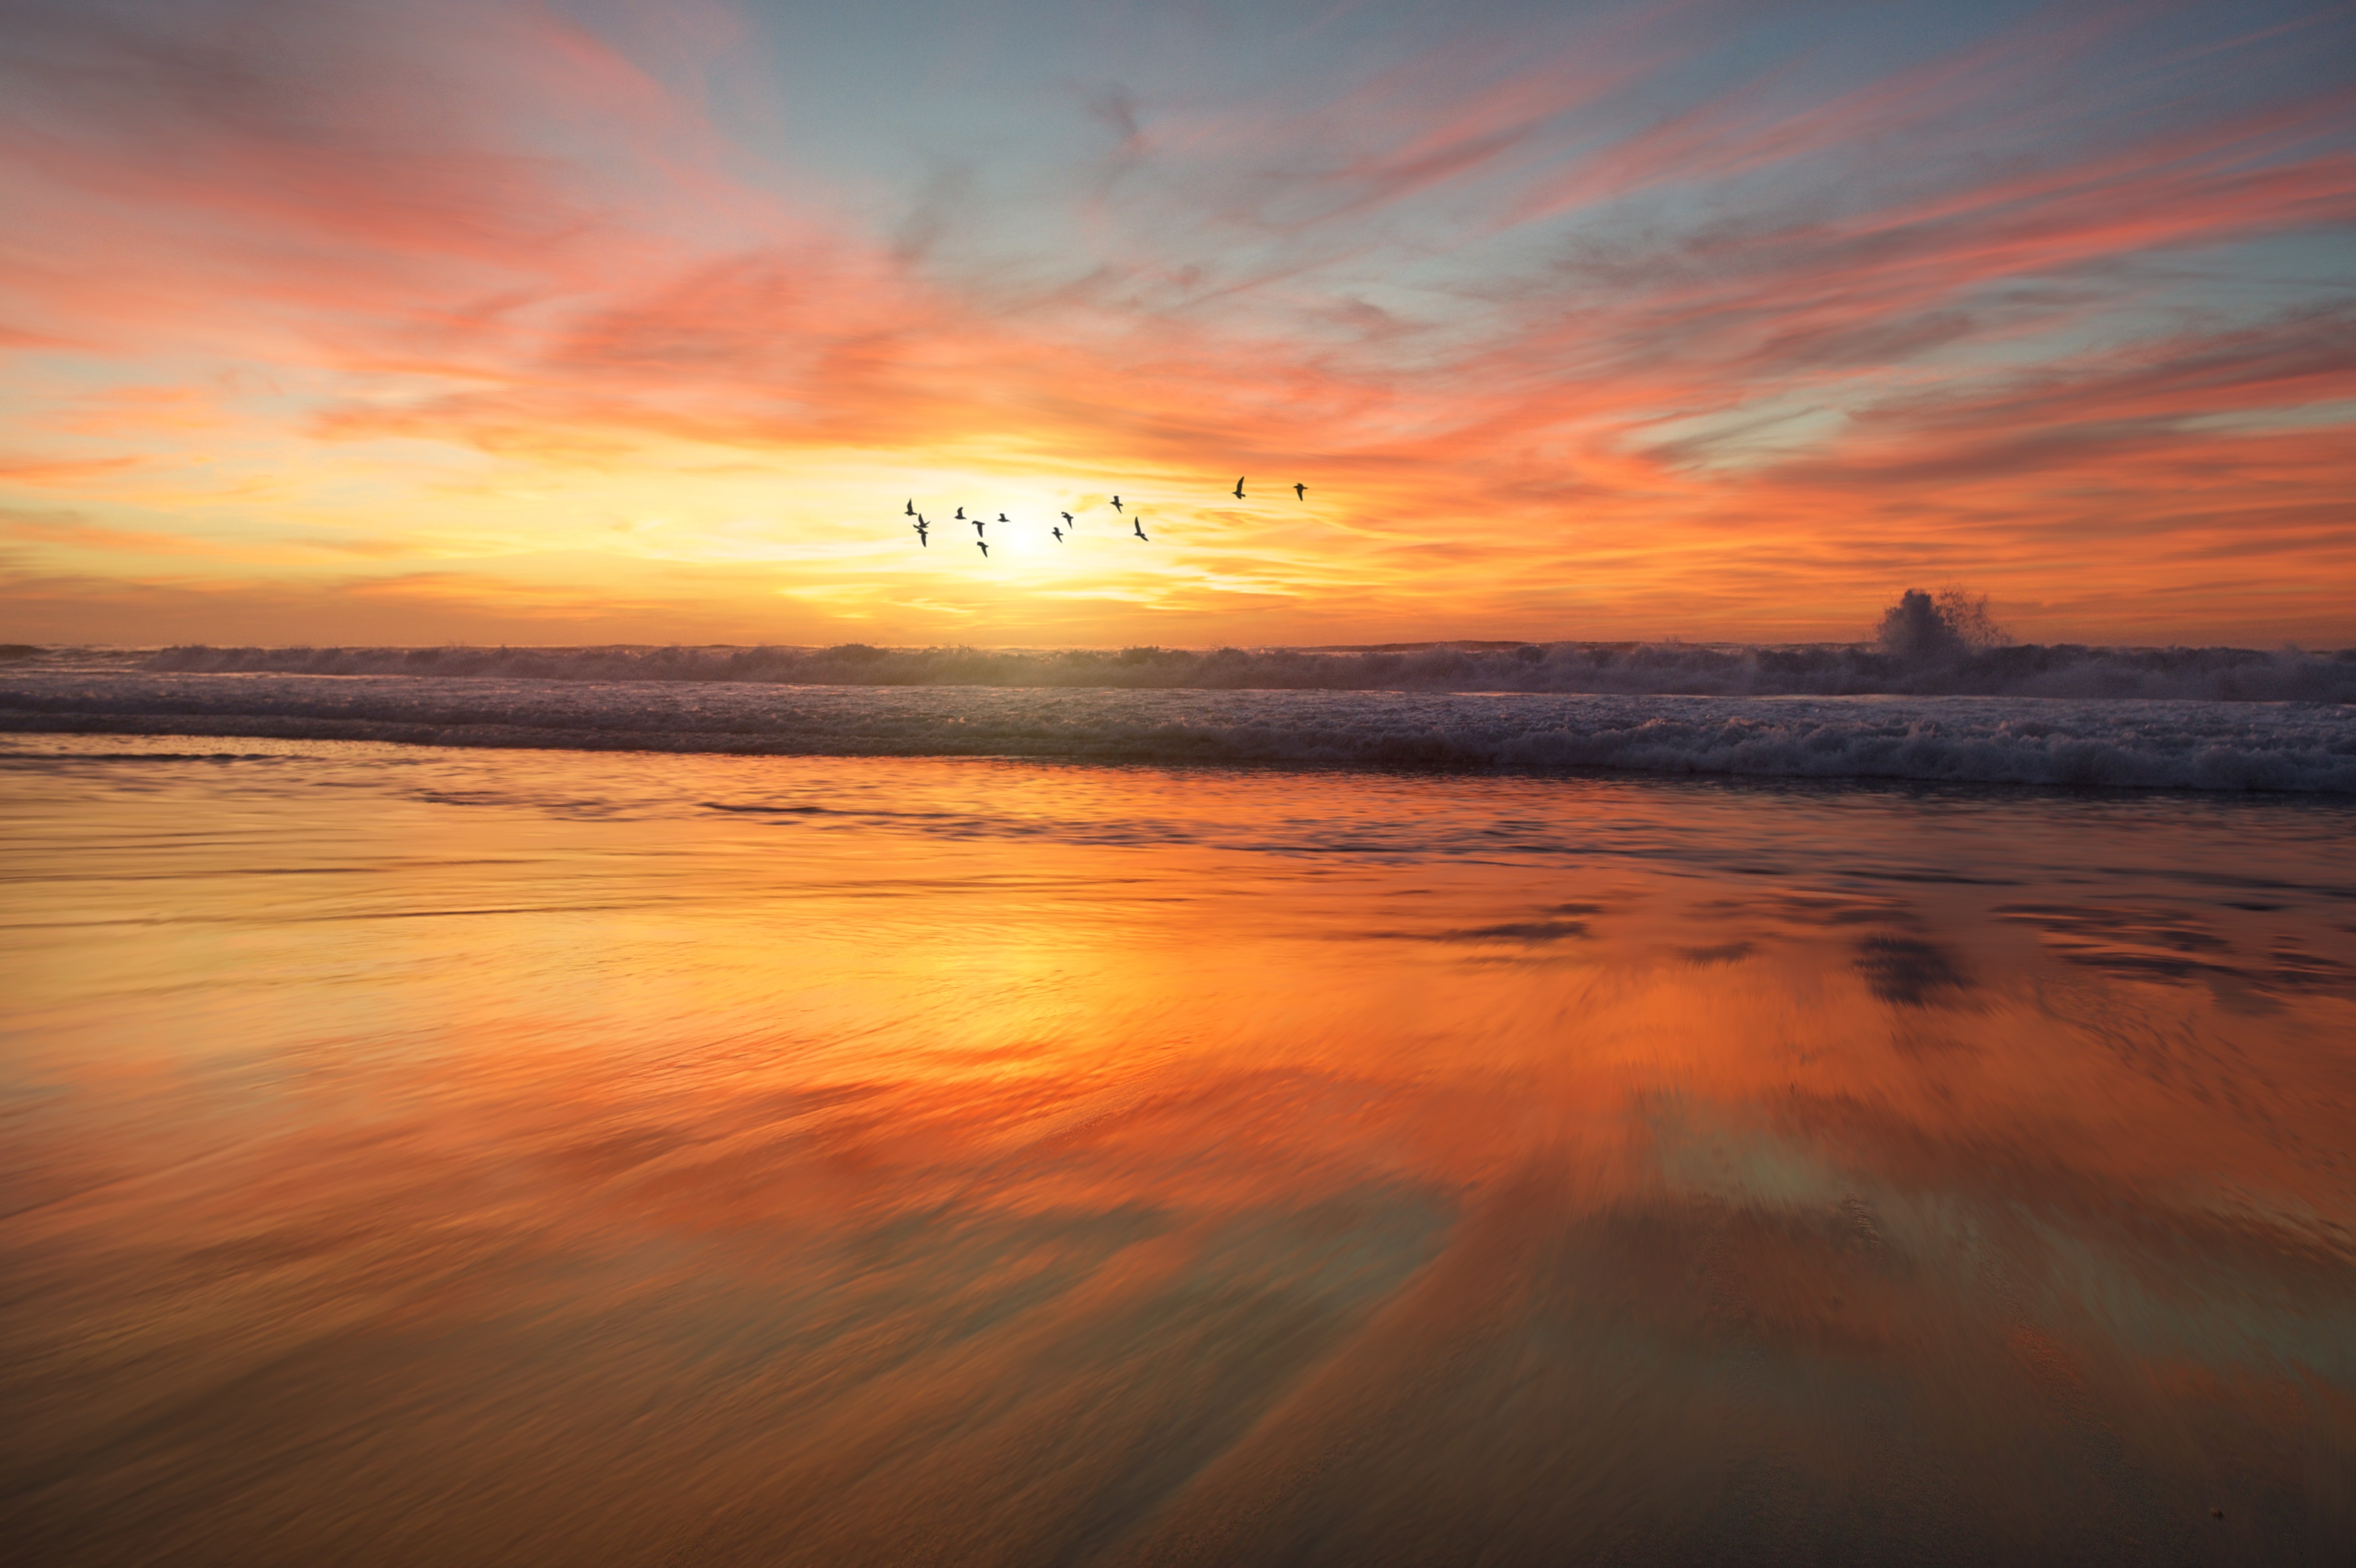
beach, sea, coast, ocean, horizon, bird, cloud, sky, sunrise, sunset, sunlight, morning, wave, dawn, atmosphere, dusk, evening, reflection, wafe, afterglow, red sky at morning